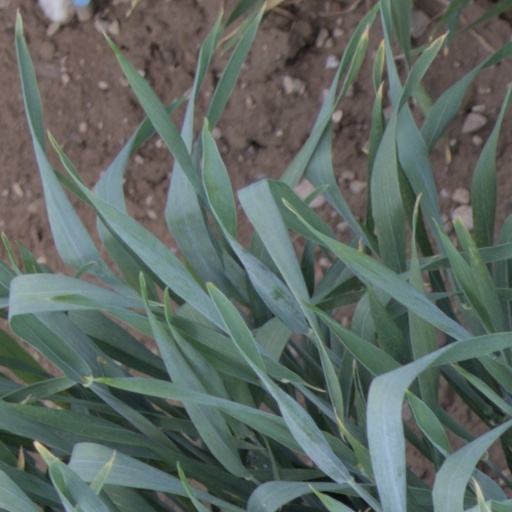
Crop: wheat